Drumelzier

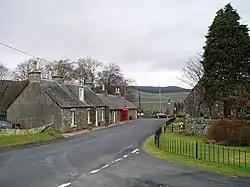
Drumelzier village

Drumelzier, is a village and civil parish on the B712 in the Tweed Valley in the Scottish Borders.